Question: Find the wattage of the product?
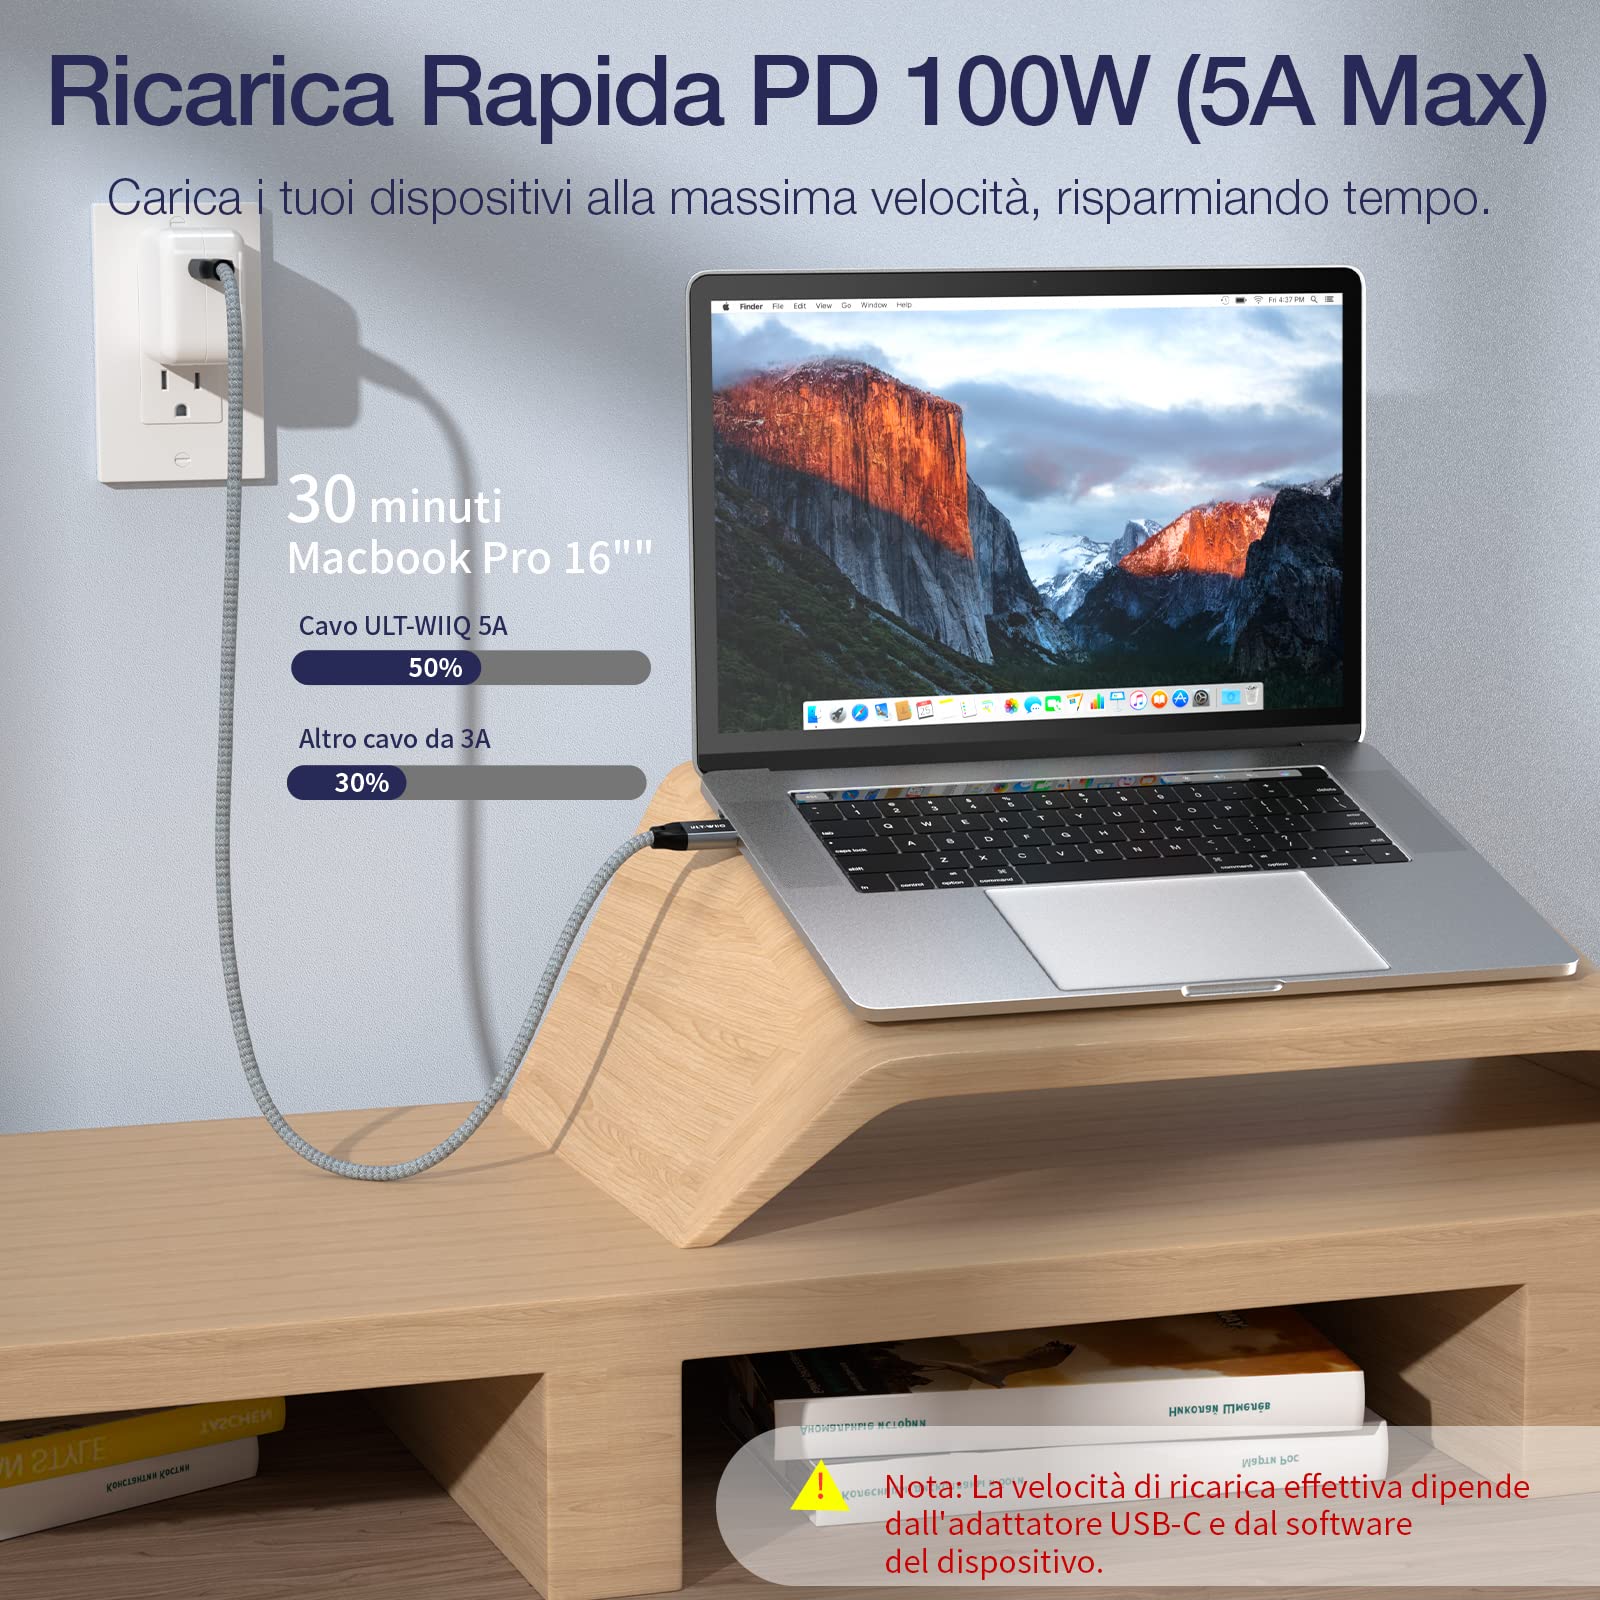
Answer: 100.0 watt